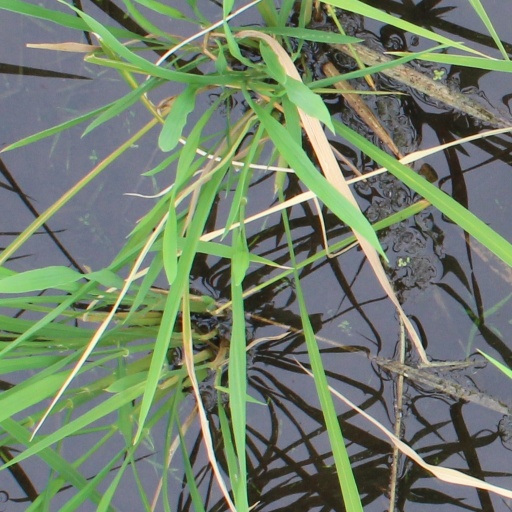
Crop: rice